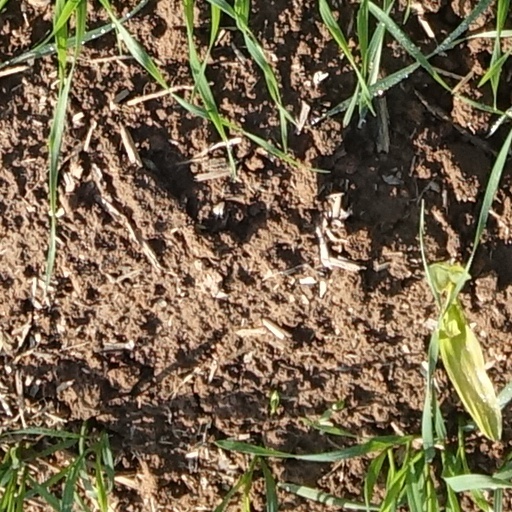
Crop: wheat